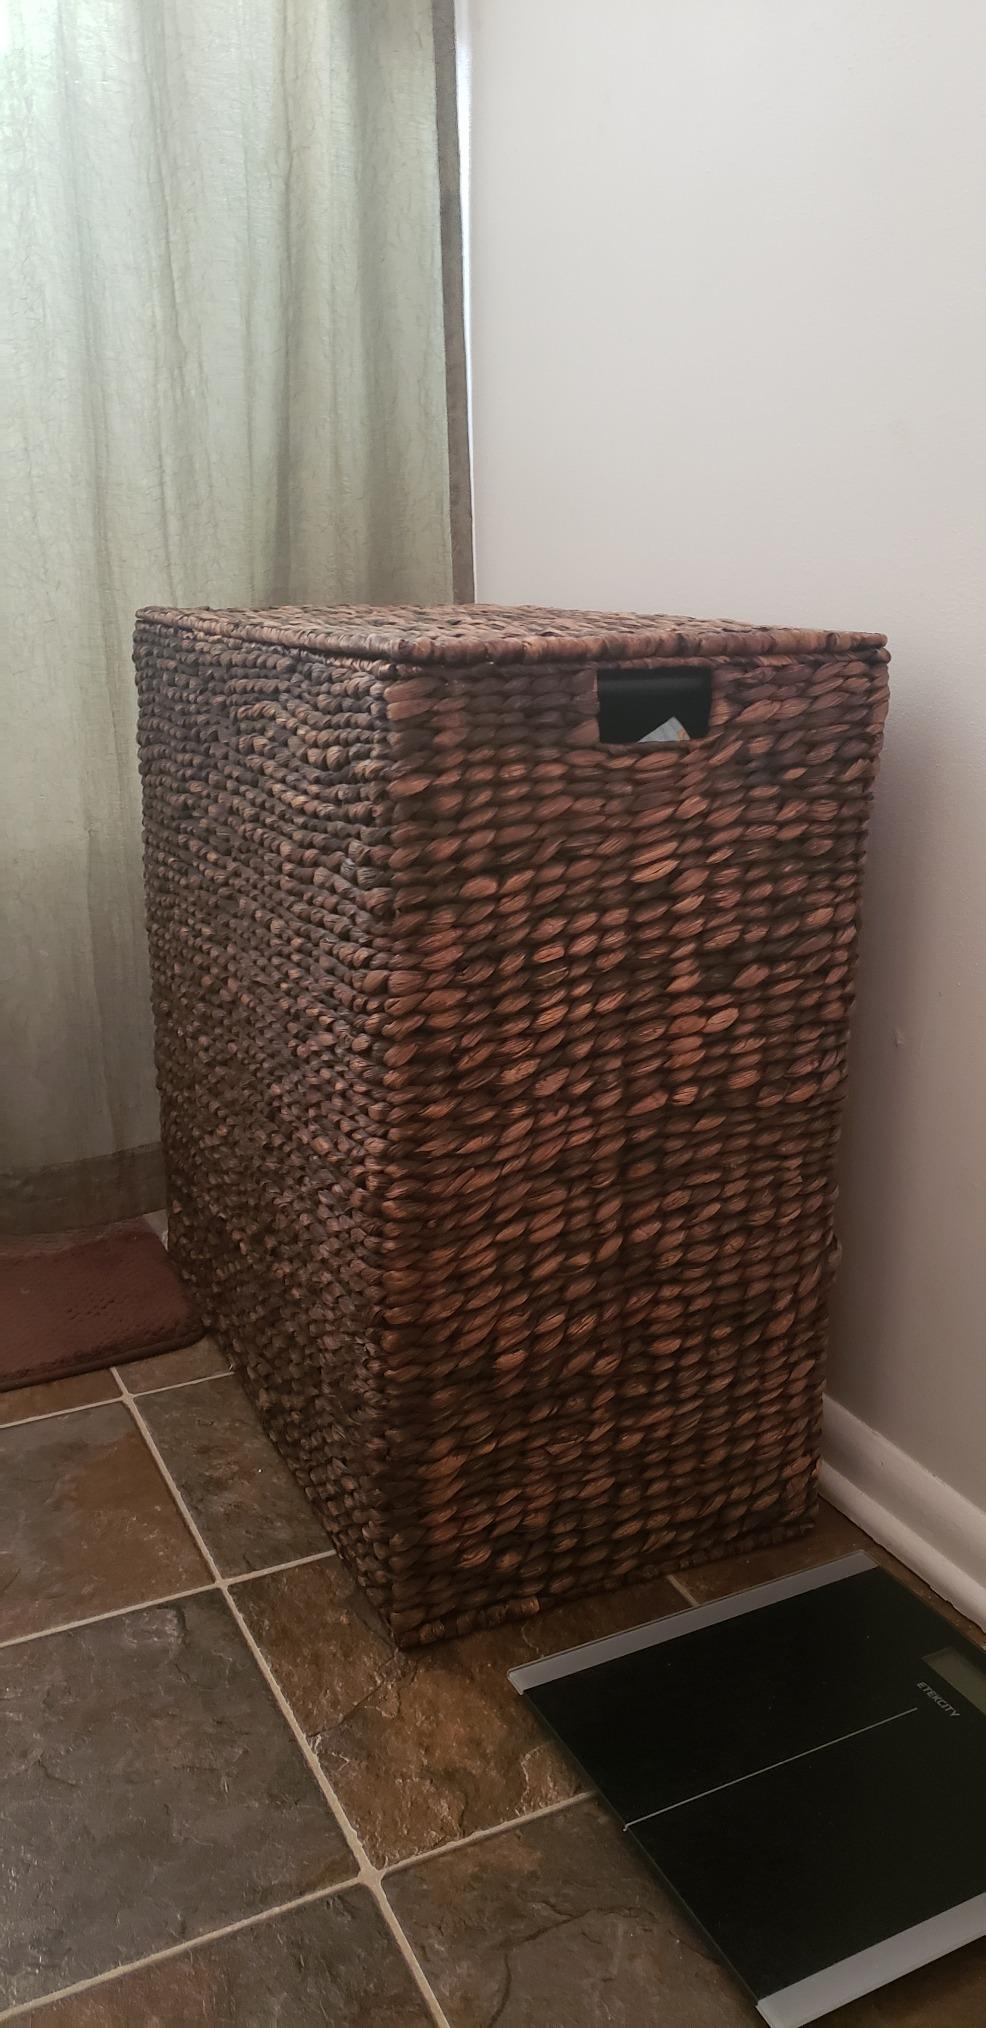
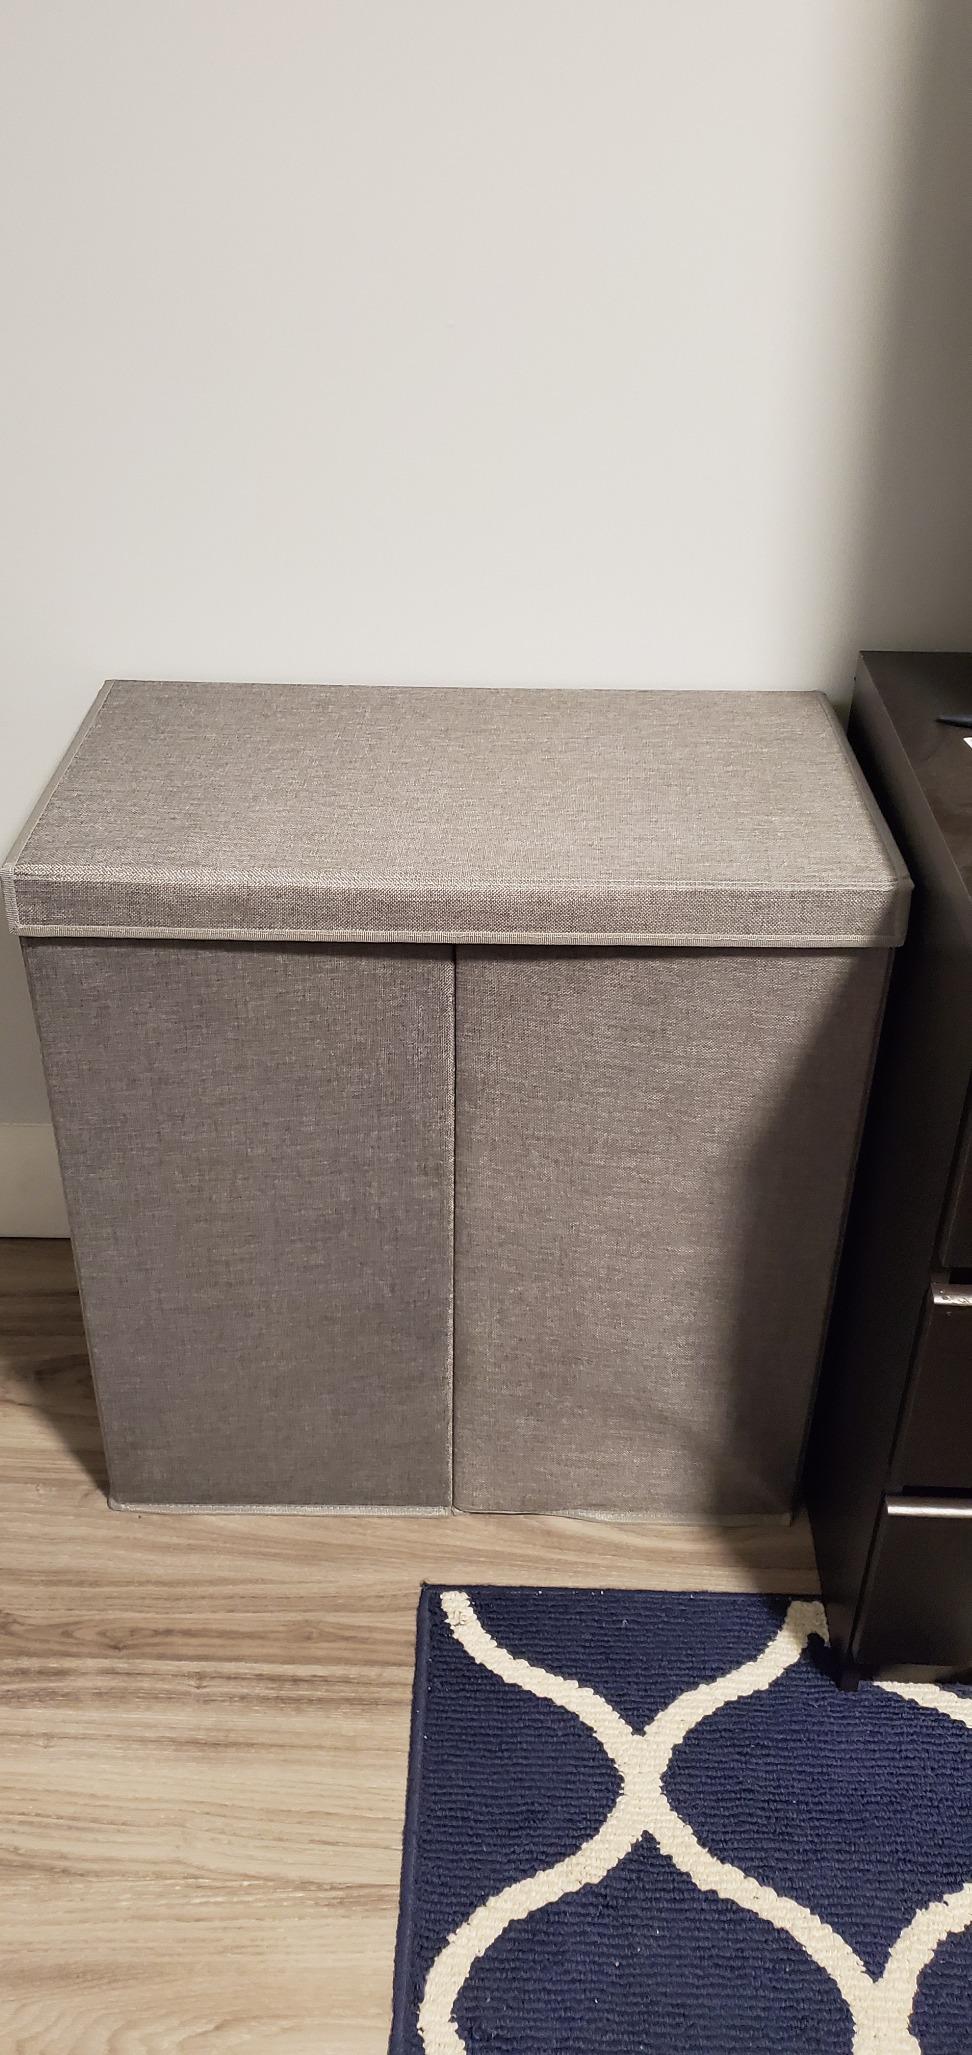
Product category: items_hamper
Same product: no